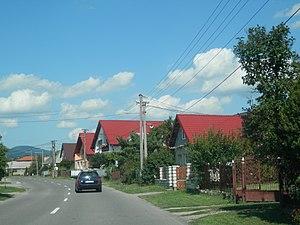
Jovsa est un village de Slovaquie situé dans la région de Košice.